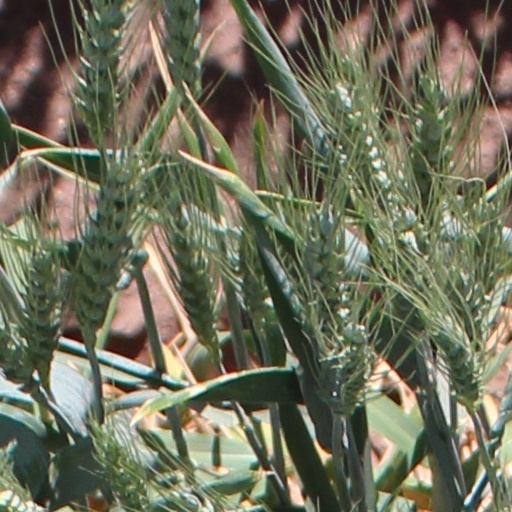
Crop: wheat